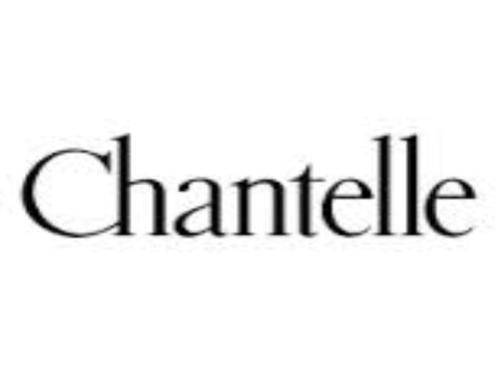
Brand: chantelle
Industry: Necessities